Illum

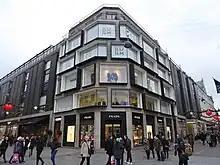
Illum store exterior

ILLUM is a department store located at Amagertorv on Strøget in Copenhagen, Denmark.